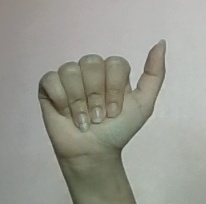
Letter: dhad